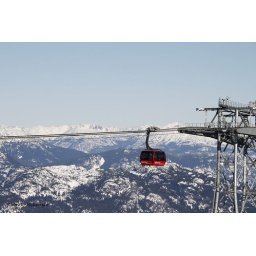
# Longest unsupported span of 3.024 kilometres. # Highest lift of its kind at 436 metres above the valley floor